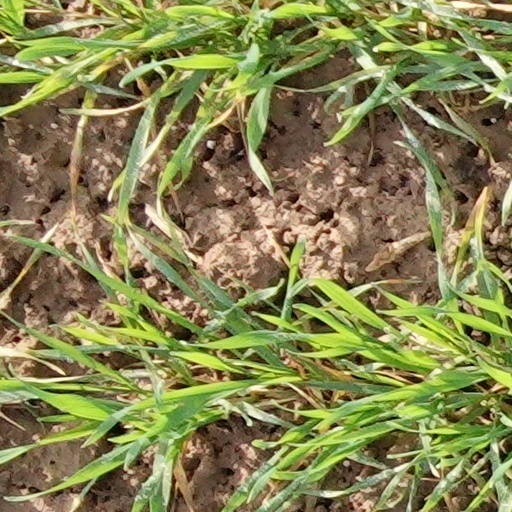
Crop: wheat